Presidency of Alberto Fernández

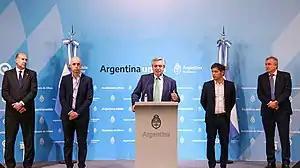
The announcement of the lockdown by Fernández was generally well received, although there were concerns with its economic impact

At the start of the COVID-19 pandemic, the Fernández administration announced a country-wide lockdown, in effect from 20 March until 31 March, later extended until 12 April. The lockdown was further renewed on 27 April, 11 May, 25 May, 8 June, 1 July, 18 July, 3 August, 17 August, 31 August, and 21 September, and included several measures including travel, transport and citizen movement restrictions, stay-at-home orders, store closures and reduced operating hours.